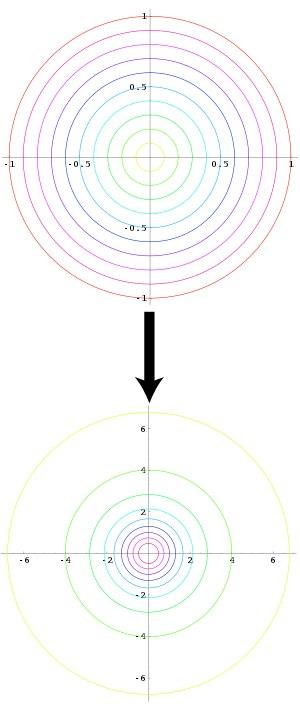
La méthode de Box-Muller consiste à générer des paires de nombres aléatoires à distribution normale centrée réduite, à partir d'une source de nombres aléatoires de loi uniforme.